K3 (group)

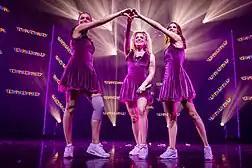
K3 performance - Almere - 2023

The first single with Boschman, 'Waterval', was released the same evening and became a great success. Also reached the highest position in the charts in Flanders. It won the "Song of the Year" award. The album of the same name also reached a peak in the Album Charts in Belgium and the Netherlands, with 12,000,000 streams. Their song 'Waterval' then featured in Just Dance 2022.